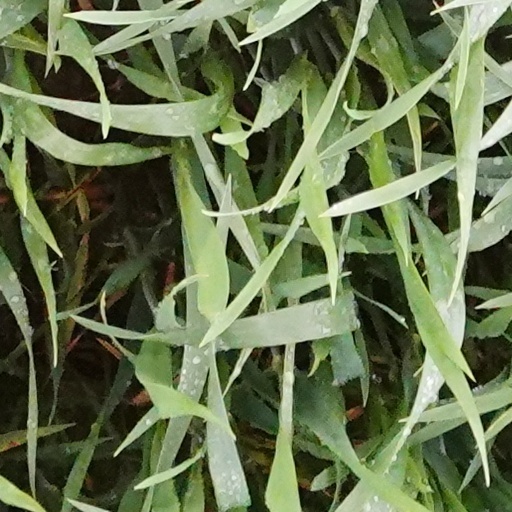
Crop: wheat